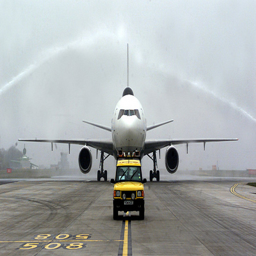
A full view of an airplane taking a shower.
A jet on a runway behind a truck.
An airplane is following a yellow SUV down a runway.
A yellow truck is in front of an airplane on the runway.
Truck on runway in front of large plane